Woody Strode

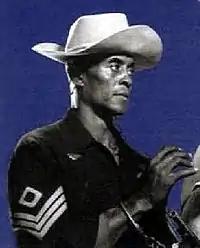
Strode as Sergeant Rutledge

When out on the road with the team, Strode had his first experience with racism, something he wasn't aware of growing up in Los Angeles. "We were unconscious of color. We used to sit in the best seats at the Coconut Grove (a nightclub in the Ambassador Hotel) listening to Donald Novis sing. If someone said, 'there's a Negro over there,' I was just as apt as anyone to turn around and say 'Where? He also said, "On the Pacific Coast there wasn't anything we couldn't do. As we got out of the L.A. area we found these racial tensions. Hell, we thought we were white." One instance where he became the victim of a racial barrier was when the National Football League acted in response to Caucasian players complaining about African Americans taking up job opportunities.